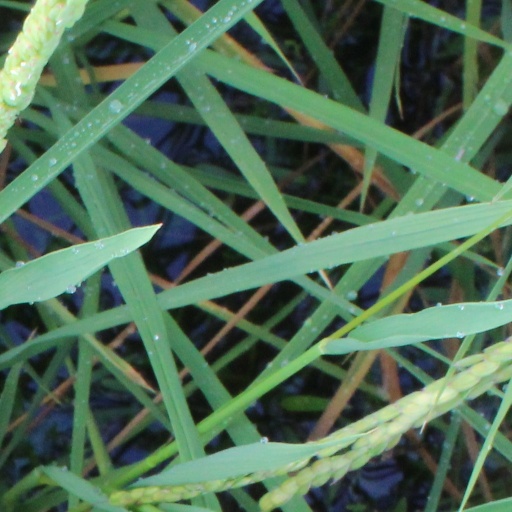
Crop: rice